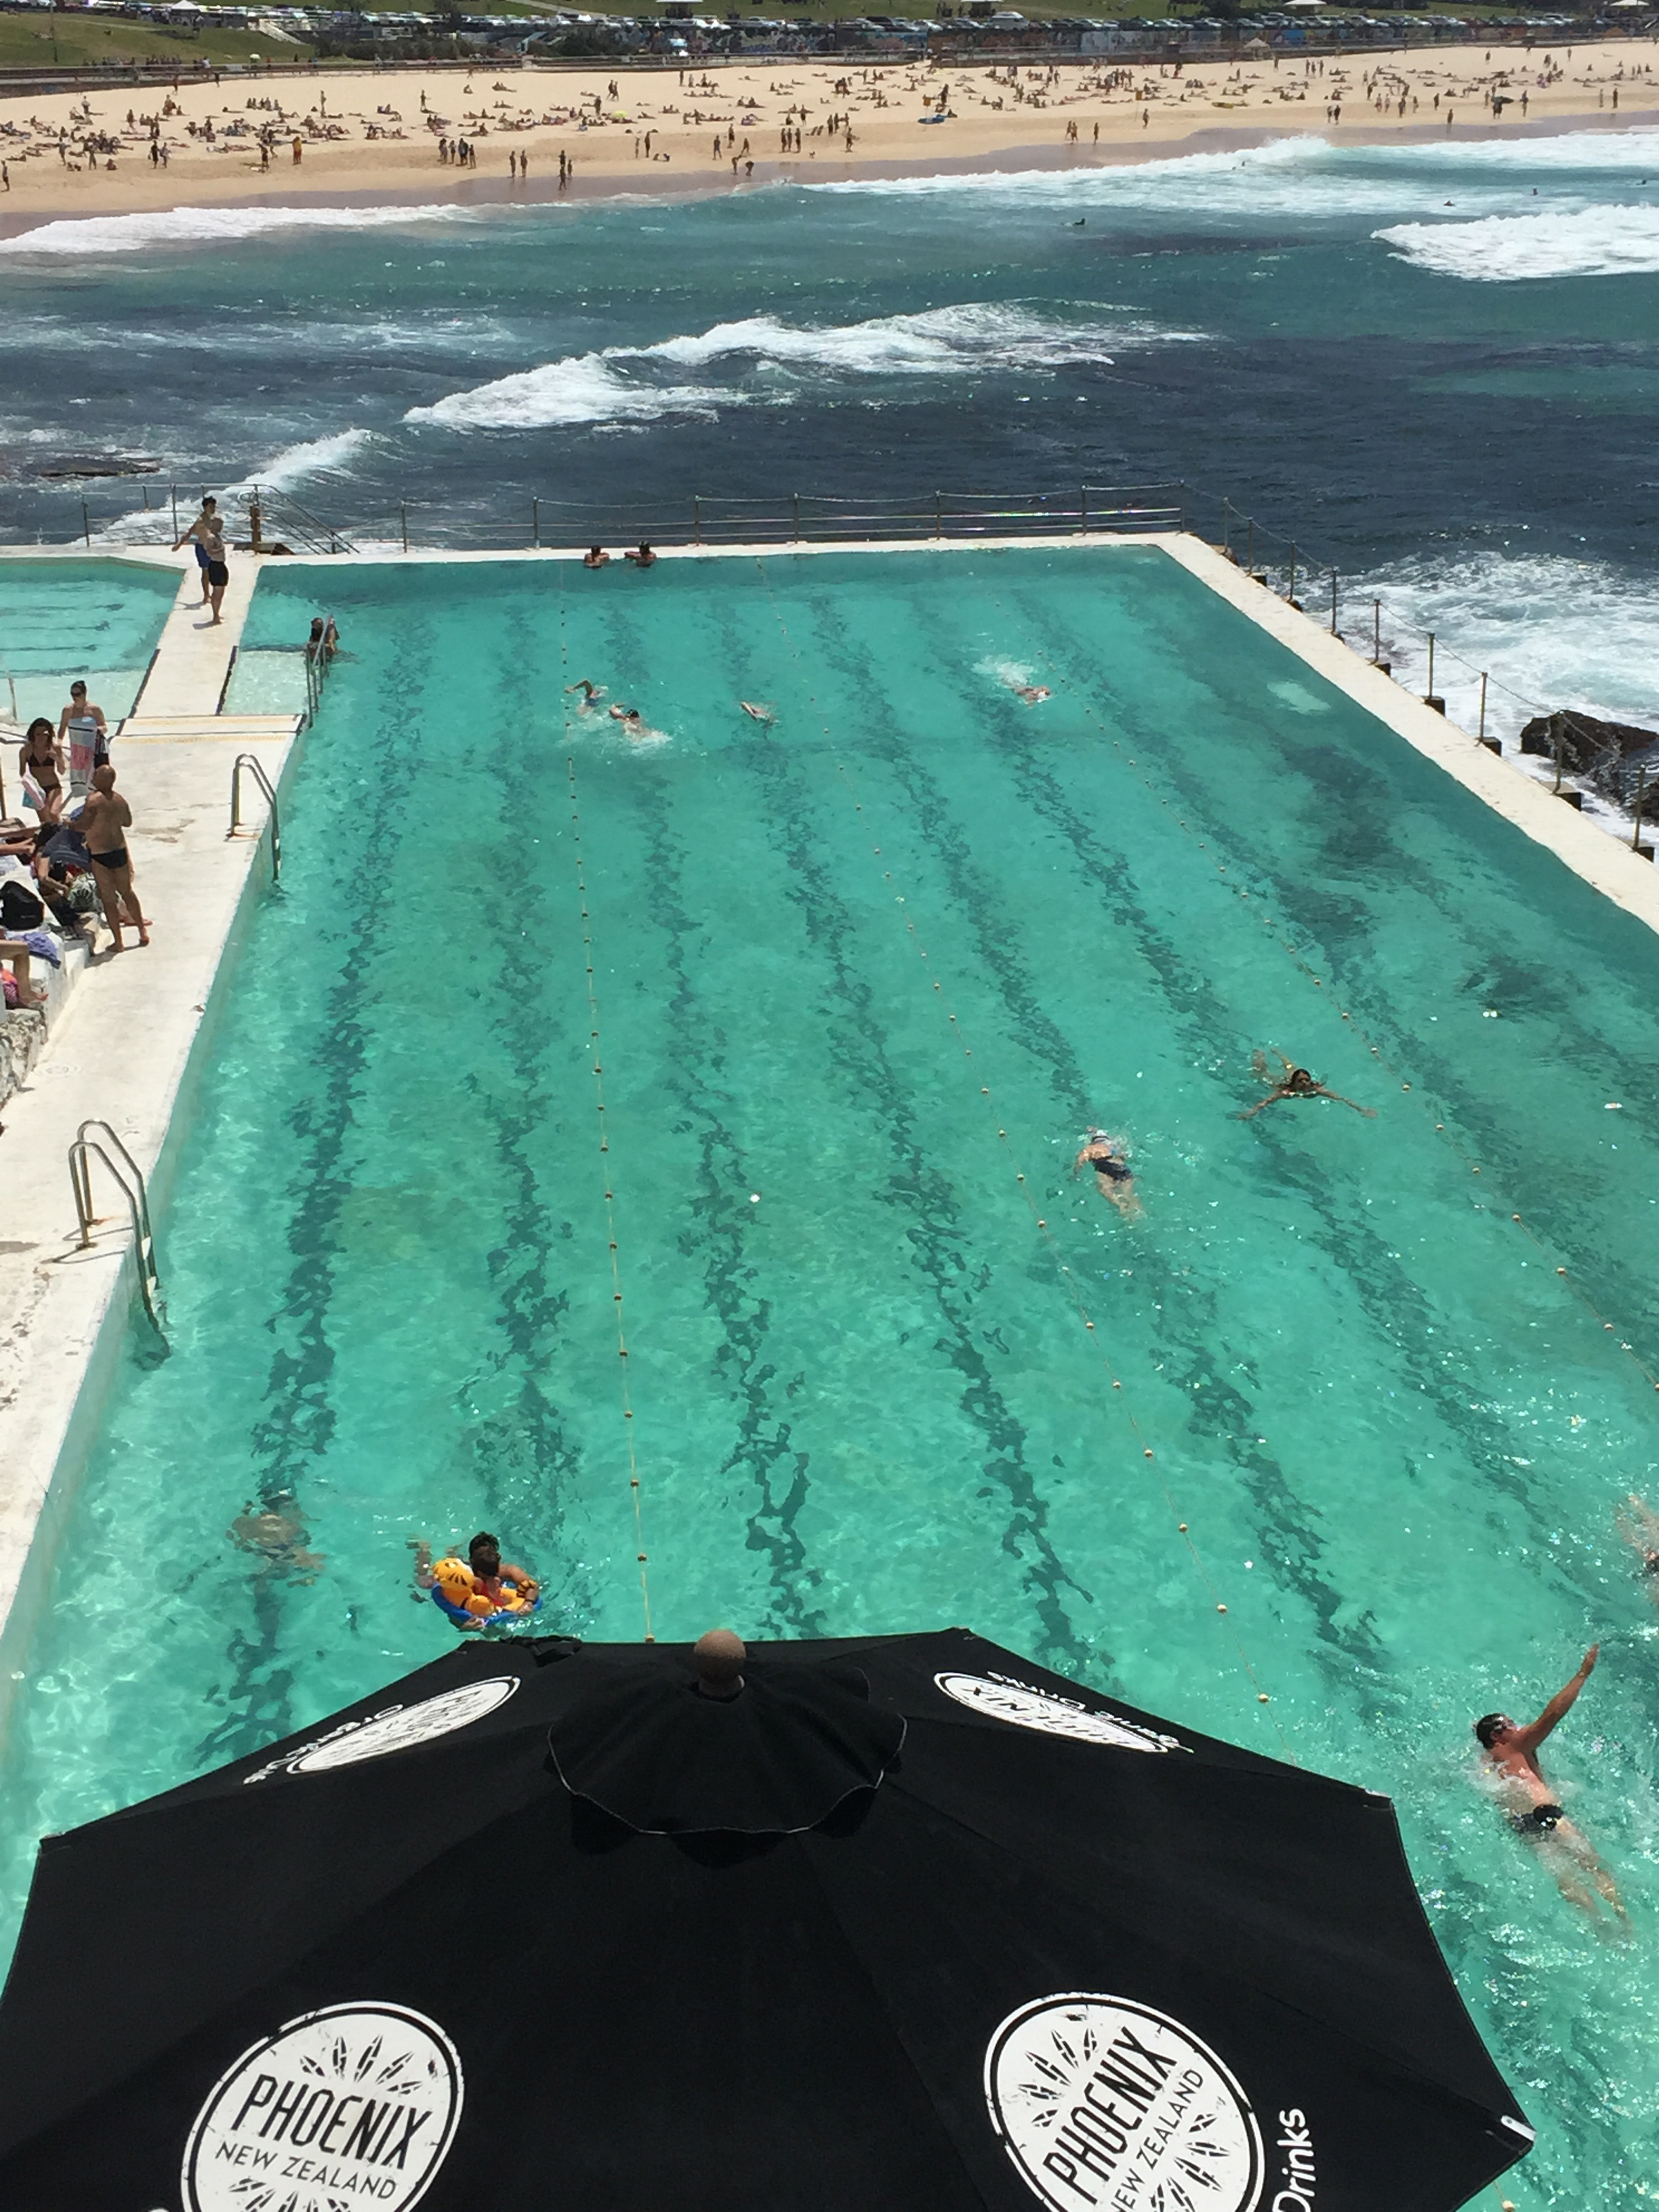
beach, sea, water, outdoor, sand, people, boat, pool, vehicle, swimming pool, swimming, swimmingpool, waves, publicdomain, resort, boating